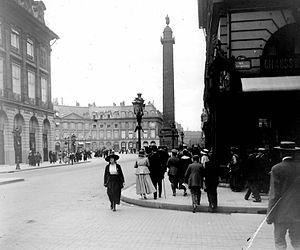
Pari, Place Vendôme - Photo prise par mon grand-père Maurice Terrien.
La place Vendôme, située dans le 1ᵉʳ arrondissement de Paris, se trouve au nord du jardin des Tuileries, au sud de l'opéra Garnier et à l’est de l’église de la Madeleine.